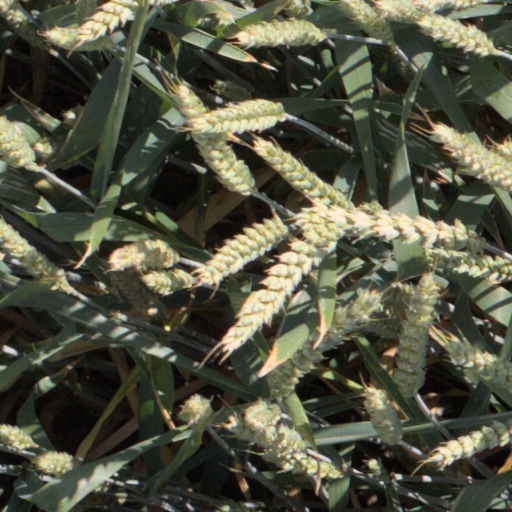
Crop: wheat